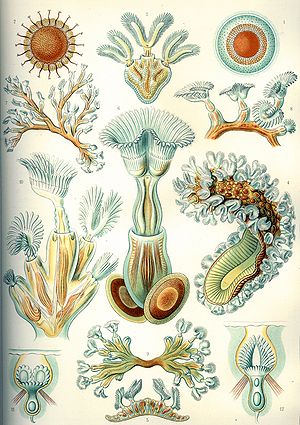
Hvirvelløse dyr / Eksempler på dyr uden rygsøjle
"Hvirvelløse dyr betyder direkte ""uden rygsøjle"" eller ""uden ryghvirvler"" i modsætning til hvirveldyr. Denne gruppe indeholder med andre ord alle de dyr, der ikke har en rygrad. Det vil sige alt andet end fisk, padder, krybdyr, pattedyr og fugle findes i denne gruppe.